Koča's Frontier

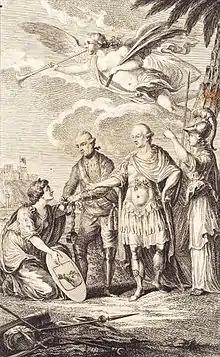
"Liberated Serbia", romanticist work by Johann Georg Mansfeld

A Serbian Free Corps of 5,000 soldiers had been established in Banat, composed of refugees that had fled earlier conflicts in the Ottoman Empire. The Corps would fight for liberation of Serbia and unification under Habsburg rule. The main commander was the Austrian major Mihailo Mihaljević. Among volunteers were Aleksa Nenadović, , the prominent Radič and Đorđe Petrović but most of all Koča the Captain. The Austrians used the Corps in two failed attempts to seize Belgrade, in late 1787 and early 1788.